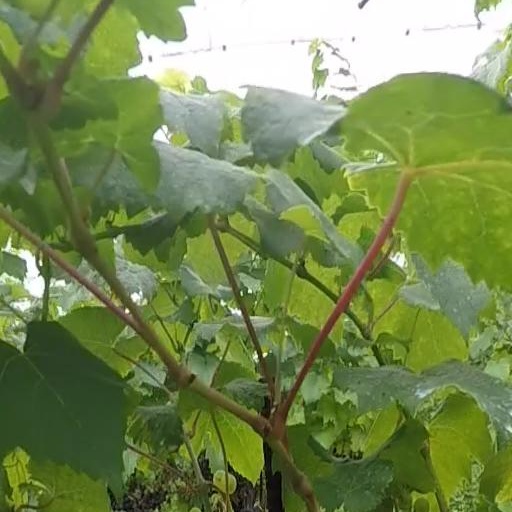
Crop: grape